Sand Creek massacre

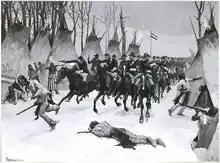
"Sand Creek Massacre" by Frederic Remington

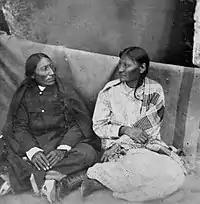
Mochi (right), a Southern Cheyenne in Black Kettle's camp, became a warrior after her experiences at the Sand Creek massacre; photographed circa 1875.

On June 15, 1864, Major T.I. McKenny, Assistant Adjutant-General of the Department of Kansas warned his superior, General Samuel Ryan Curtis that a few more reckless murders of Indians by the Volunteers risked uniting the various tribes into a general war against the US Army: